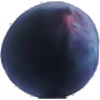
Label: Plum 3